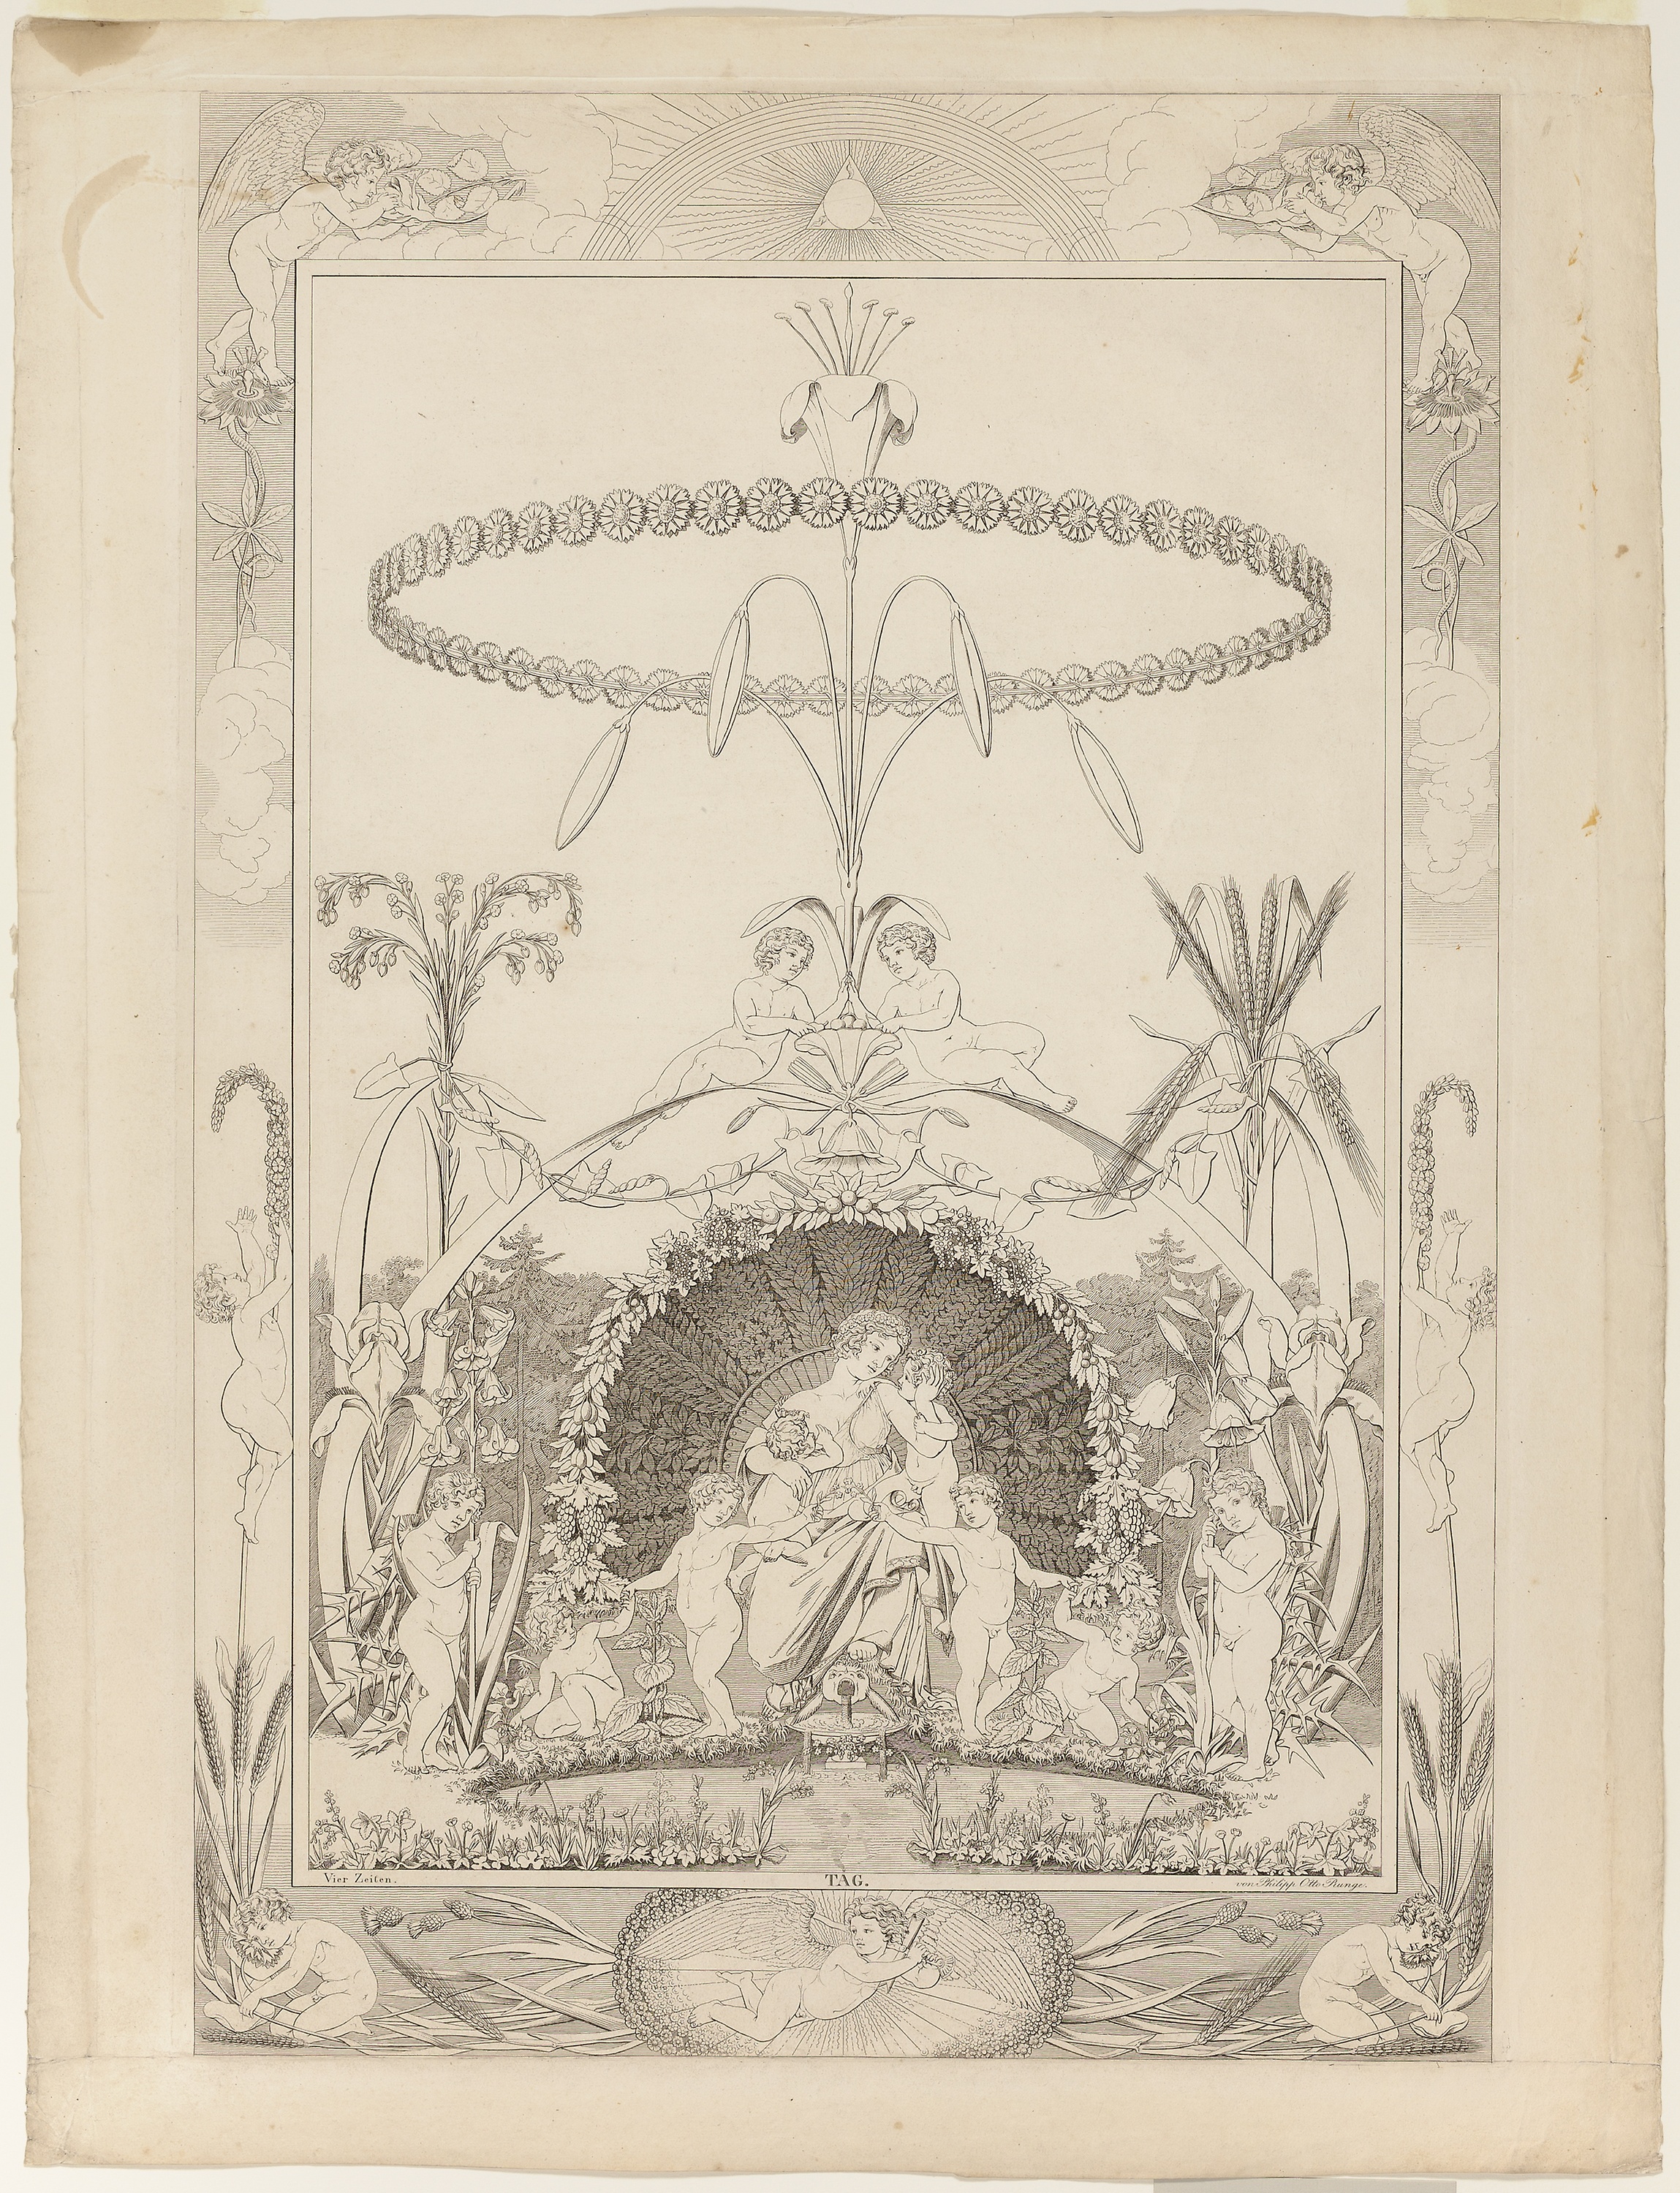
text, picture frame, artwork, history, art, font, illustration, drawing, pattern